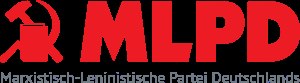
Marxistisch-Leninistische Partei Deutschlands
Partiets logo
Marxistisch-Leninistische Partei Deutschlands blev dannet i Vesttyskland i 1982 og var et tysk maoistisk parti. I dag er det en af de største smågrupper til venstre for Die Linke.